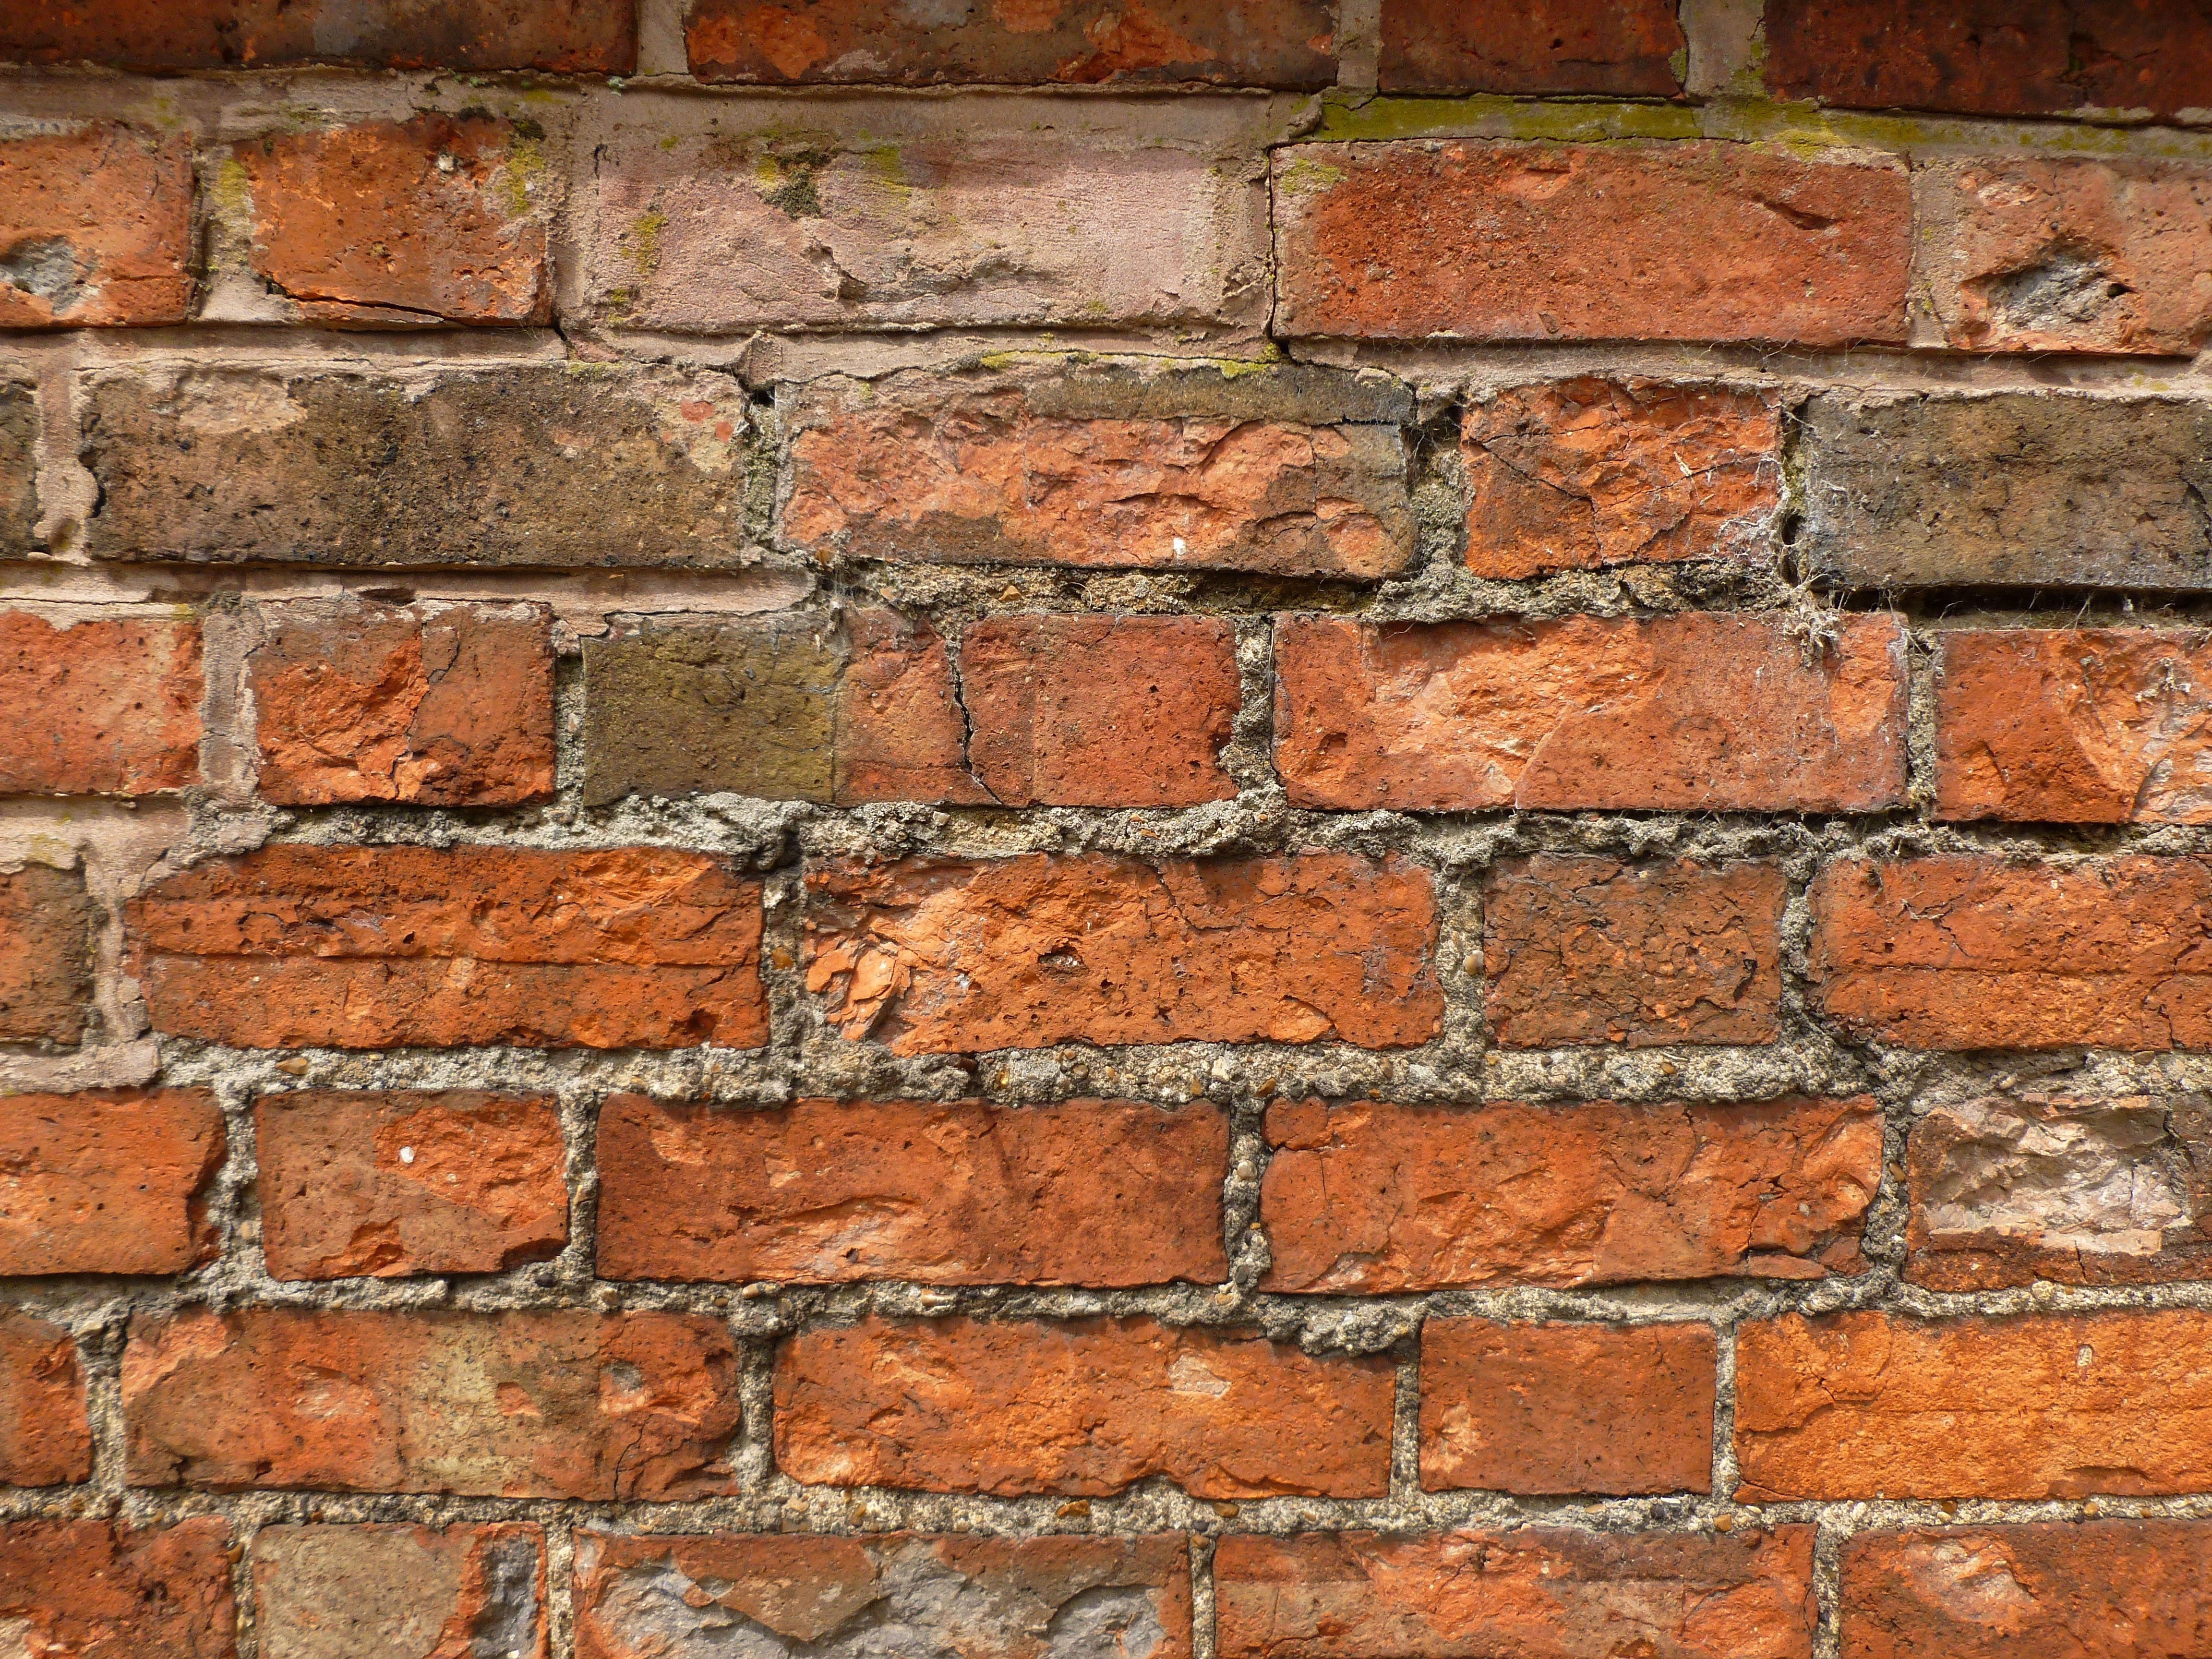
texture, floor, building, wall, construction, pattern, red, stone wall, brick, material, brick wall, lines, mortar, blocks, clay, brickwork, architectural, brick texture